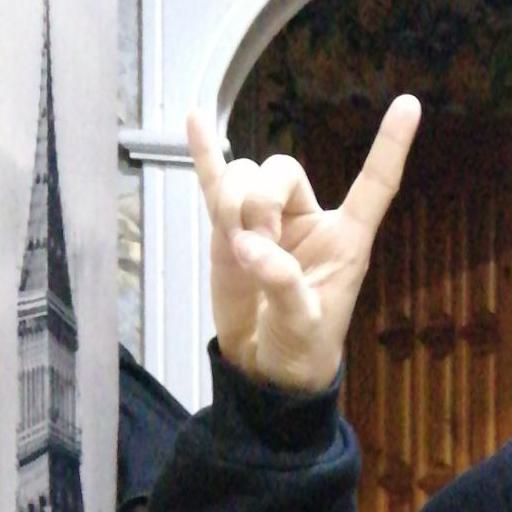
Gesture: rock